Gustav Frederik Holm

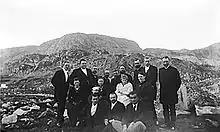
Gustav Holm (back row, third from left) at Qaqortoq, Greenland, in 1894, when he was captain of the steamer "Hvidbjørnen"

He was made commander in the navy in 1899, was chief of the hydrographic bureau from 1899 to 1909, and became director of pilots in 1912. He became distinguished for his explorations, especially of the east coast of Greenland. In 1876, he participated in K. J. V. Steenstrup's geological expedition to the Julianehåb District. From 1883 to 1885 he led the Umiak Expedition with T. V. Garde, exploring the east coast of Christian IX Land, as far as 66° 8' N using umiak boats. The expedition encountered 11 Inuit communities, numbering 431 inhabitants, who were previously unknown to Europeans, and discovered five great ice fiords. For his explorations he received gold medals from the Société de géographie, Paris (1891), and the Danish Geographical Society (1895), and the Danish Order of Merit (1909). The results and observations of the expeditions were published in "Den danske Konebaads-Expedition til Grønlands Østkyst 1883–85" (1889) and "Om de geografiske Forhold i dansk Østgrønland" (1889).